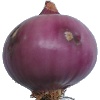
Label: Onion Red Peeled 1